Spot-bellied eagle-owl

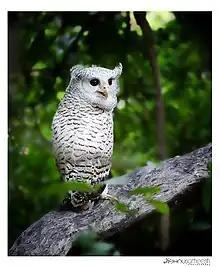
A young spot-bellied eagle-owl, which tend to be paler than adults.

This species' nesting season is from December to March, however, an egg has been recorded as late as June in Cachar. Most nesting sites are in large, spacious tree hollows. Alternately, they use abandoned stick nests made by other large birds, in many cases those previously built by eagles, vultures or kites. They've additionally been recorded as nesting in caves and sheltered fissures of rock walls. In this species, only one egg has ever been recorded per clutch and this is only one of three amongst all owl species (besides the buffy fish owl ("Ketupa ketupu") and the barred eagle-owl) where this is known to be the case. The egg is white and round ovoid in shape with a smooth surface, averaging in size, and are thus around the same size as the eggs of the largest living owls, the Eurasian eagle-owl and Blakiston's fish owl ("Ketupa blakistoni"). It has been reported that both sexes engage in incubation but this may not be the case (male owls generally do little to no incubating in eagle-owls), with the male more likely temporarily covering the eggs while the female flies off for a short period. Few further details are known of their breeding biology, including the brooding and fledging stages due to this species reportedly being very fierce and aggressive in defence of their nests. Anecdotes have claimed that some rather serious injuries have been incurred in the process of approaching spot-bellied eagle-owl nests, thus caution and distance from active nests is recommended.